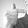
ASL letter: T